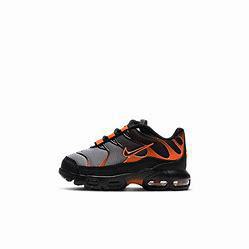
Brand: Nike
Model: Tuned 1 Essential